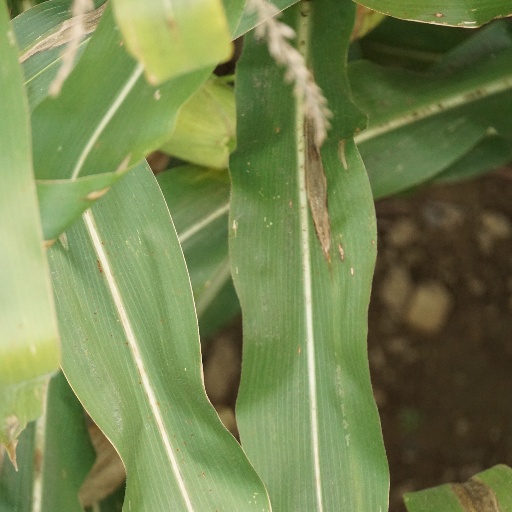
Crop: maize; corn